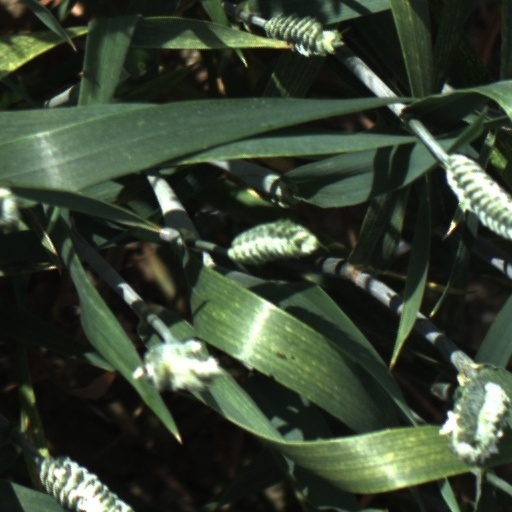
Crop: wheat